Orange-breasted thornbird

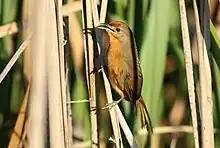
Adult

The orange-breasted thornbird is about long and weighs about . It is a medium-sized thornbird. The sexes have the same plumage. Adults have an indistinct rufous-brown supercilium, darker brown lores, and a darker brown stripe behind the eye on an otherwise rufescent-brownish face. Their forehead and crown are bright rufous. Their back and rump are dark brownish olive and their uppertail coverts a chestnut-tinged brownish olive. Their wings are mostly warm brown that is brighter at the base of the flight feathers and duller at their ends. Their tail is brownish olive with rufous outer feathers. Their throat and breast are orange-rufous, their belly whitish, and their flanks and undertail coverts warm brown with some rufous. Their iris is red, their maxilla black, their mandible gray, and their legs and feet greenish gray to gray.